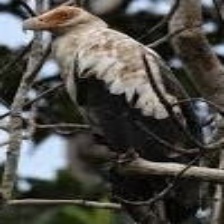
Species: PALM NUT VULTURE
Scientific name: GYPOHIERAX ANGOLENSIS
ImageNet parent category: vulture